Rooster Teeth

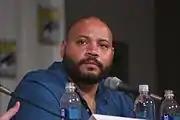
Colton Dunn, host of "RT-ES"

At RTX 2014, a new animated show called "" was announced, starring Ray Narvaez, Jr. as X-Ray and Gavin Free as Vav. The show is directed by Lindsay Jones (who also voices Hilda) and Jordan Cwierz, with art direction by Patrick Rodriguez. The first episode was released on November 27, 2014. The second season premiered on July 19, 2015. Narvaez and Free reprised their roles as the show's titular heroes, with the addition of Michael Jones as the anti-hero Mogar, Jessica DiCicco as news reporter Ash Samaya, and Ryan Haywood as The Mad King. When asked by a fan if he would return for a third season if asked, Narvaez stated, "Not interested. I am happy with how Season 2 ended, plus as fun as voice acting was I have no interest in doing it anymore."